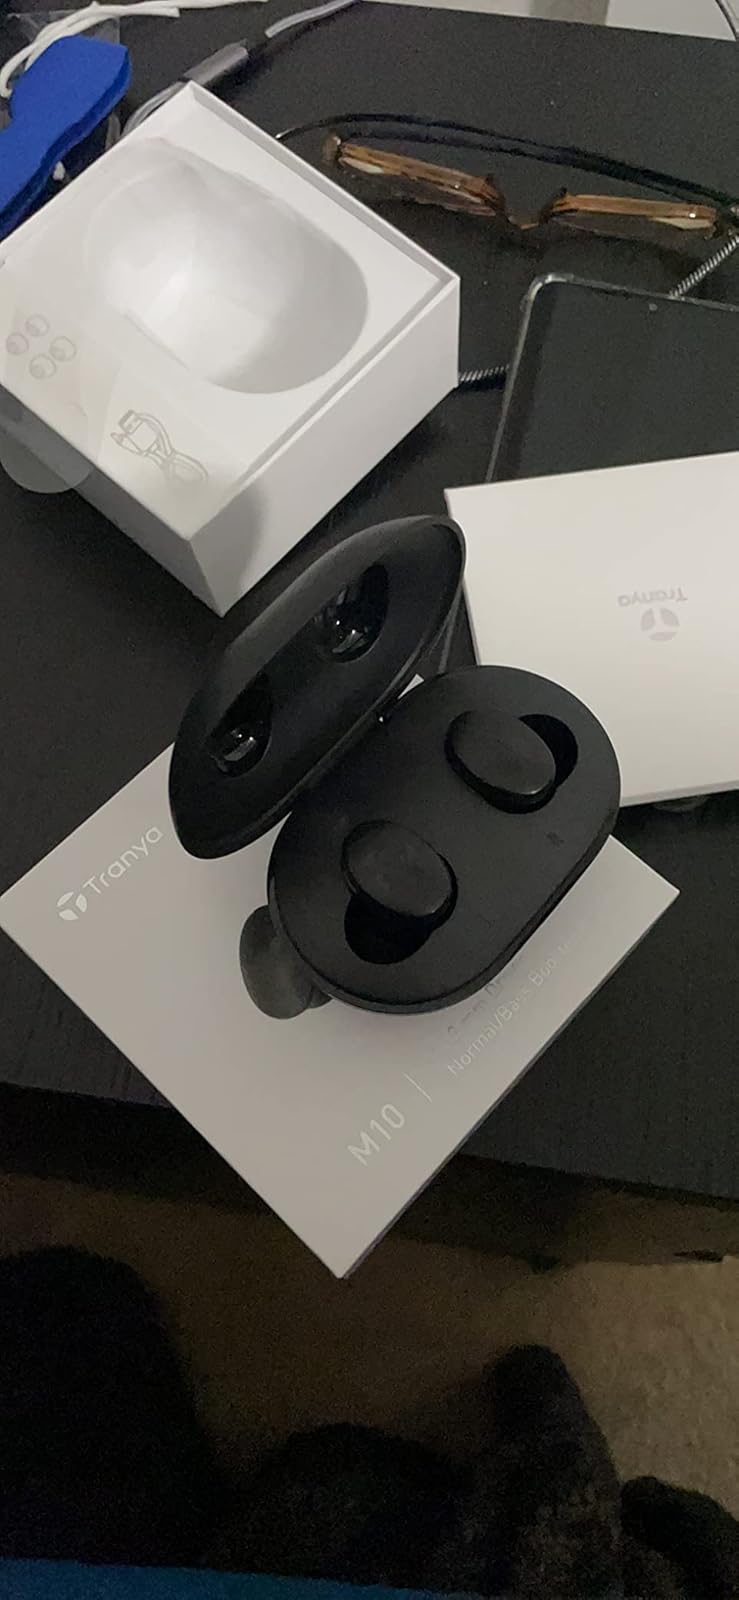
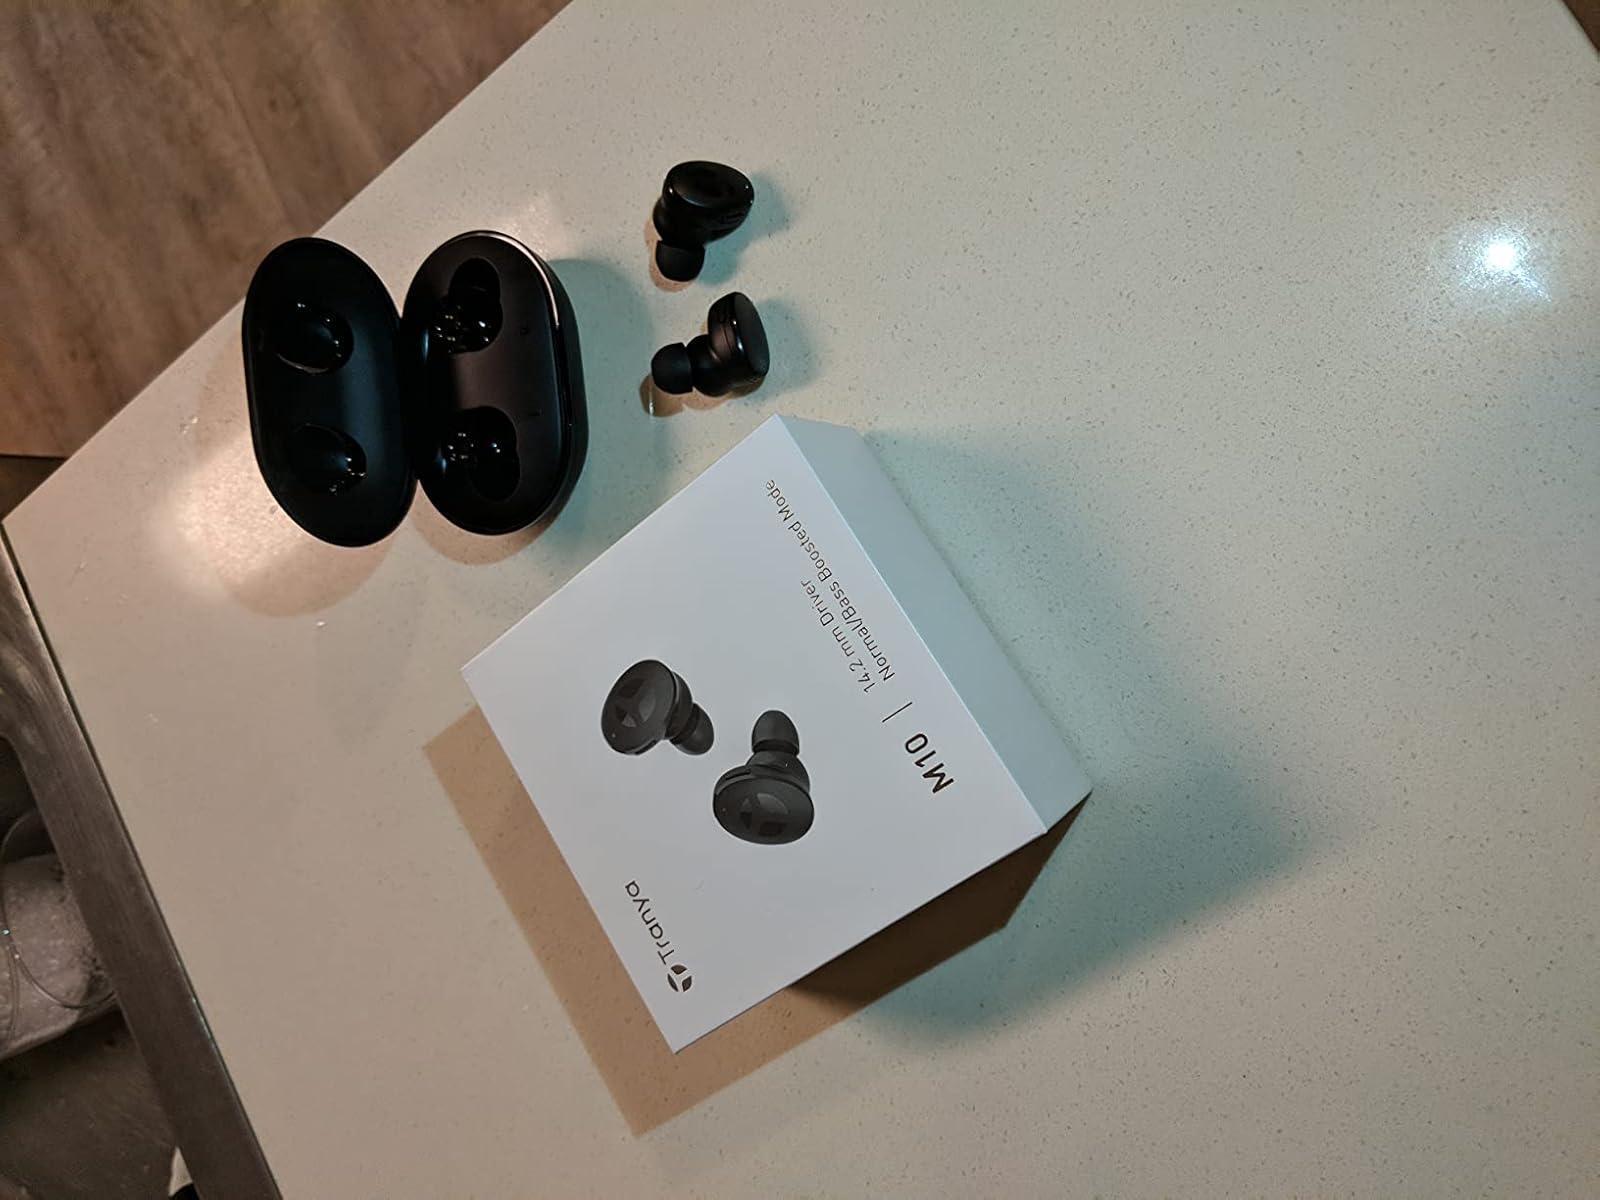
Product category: earbuds
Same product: yes